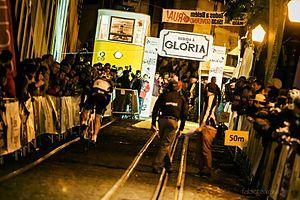
La Subida à Glória est une course cycliste contre-la-montre portugaise disputée sur le funiculaire de Glória, à Lisbonne. Elle est organisée par la Fédération portugaise de cyclisme et l'Association de cyclisme de Lisbonne, en partenariat avec le Conseil municipal de Lisbonne et en avec le consentement de la Compagnie des chemins de fer de Lisbonne.